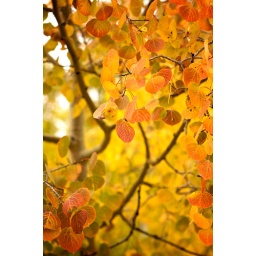
Aspen trees turning yellow and orange on a fall drive on Hwy 7 near Lions, CO.